Wings of the Morning (1919 film)

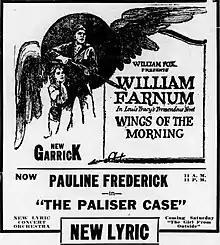
Advertising of "Wings of the Morning" on page 11 of the "Duluth Herald" (April 8, 1920).

Wings of the Morning is a 1919 American silent drama film directed by J. Gordon Edwards and starring William Farnum, Herschel Mayall, Frank Elliott, G. Raymond Nye, Clarence Burton, and Harry De Vere. It is based on the 1903 novel by Louis Tracy. The film was released by Fox Film Corporation on November 24, 1919.